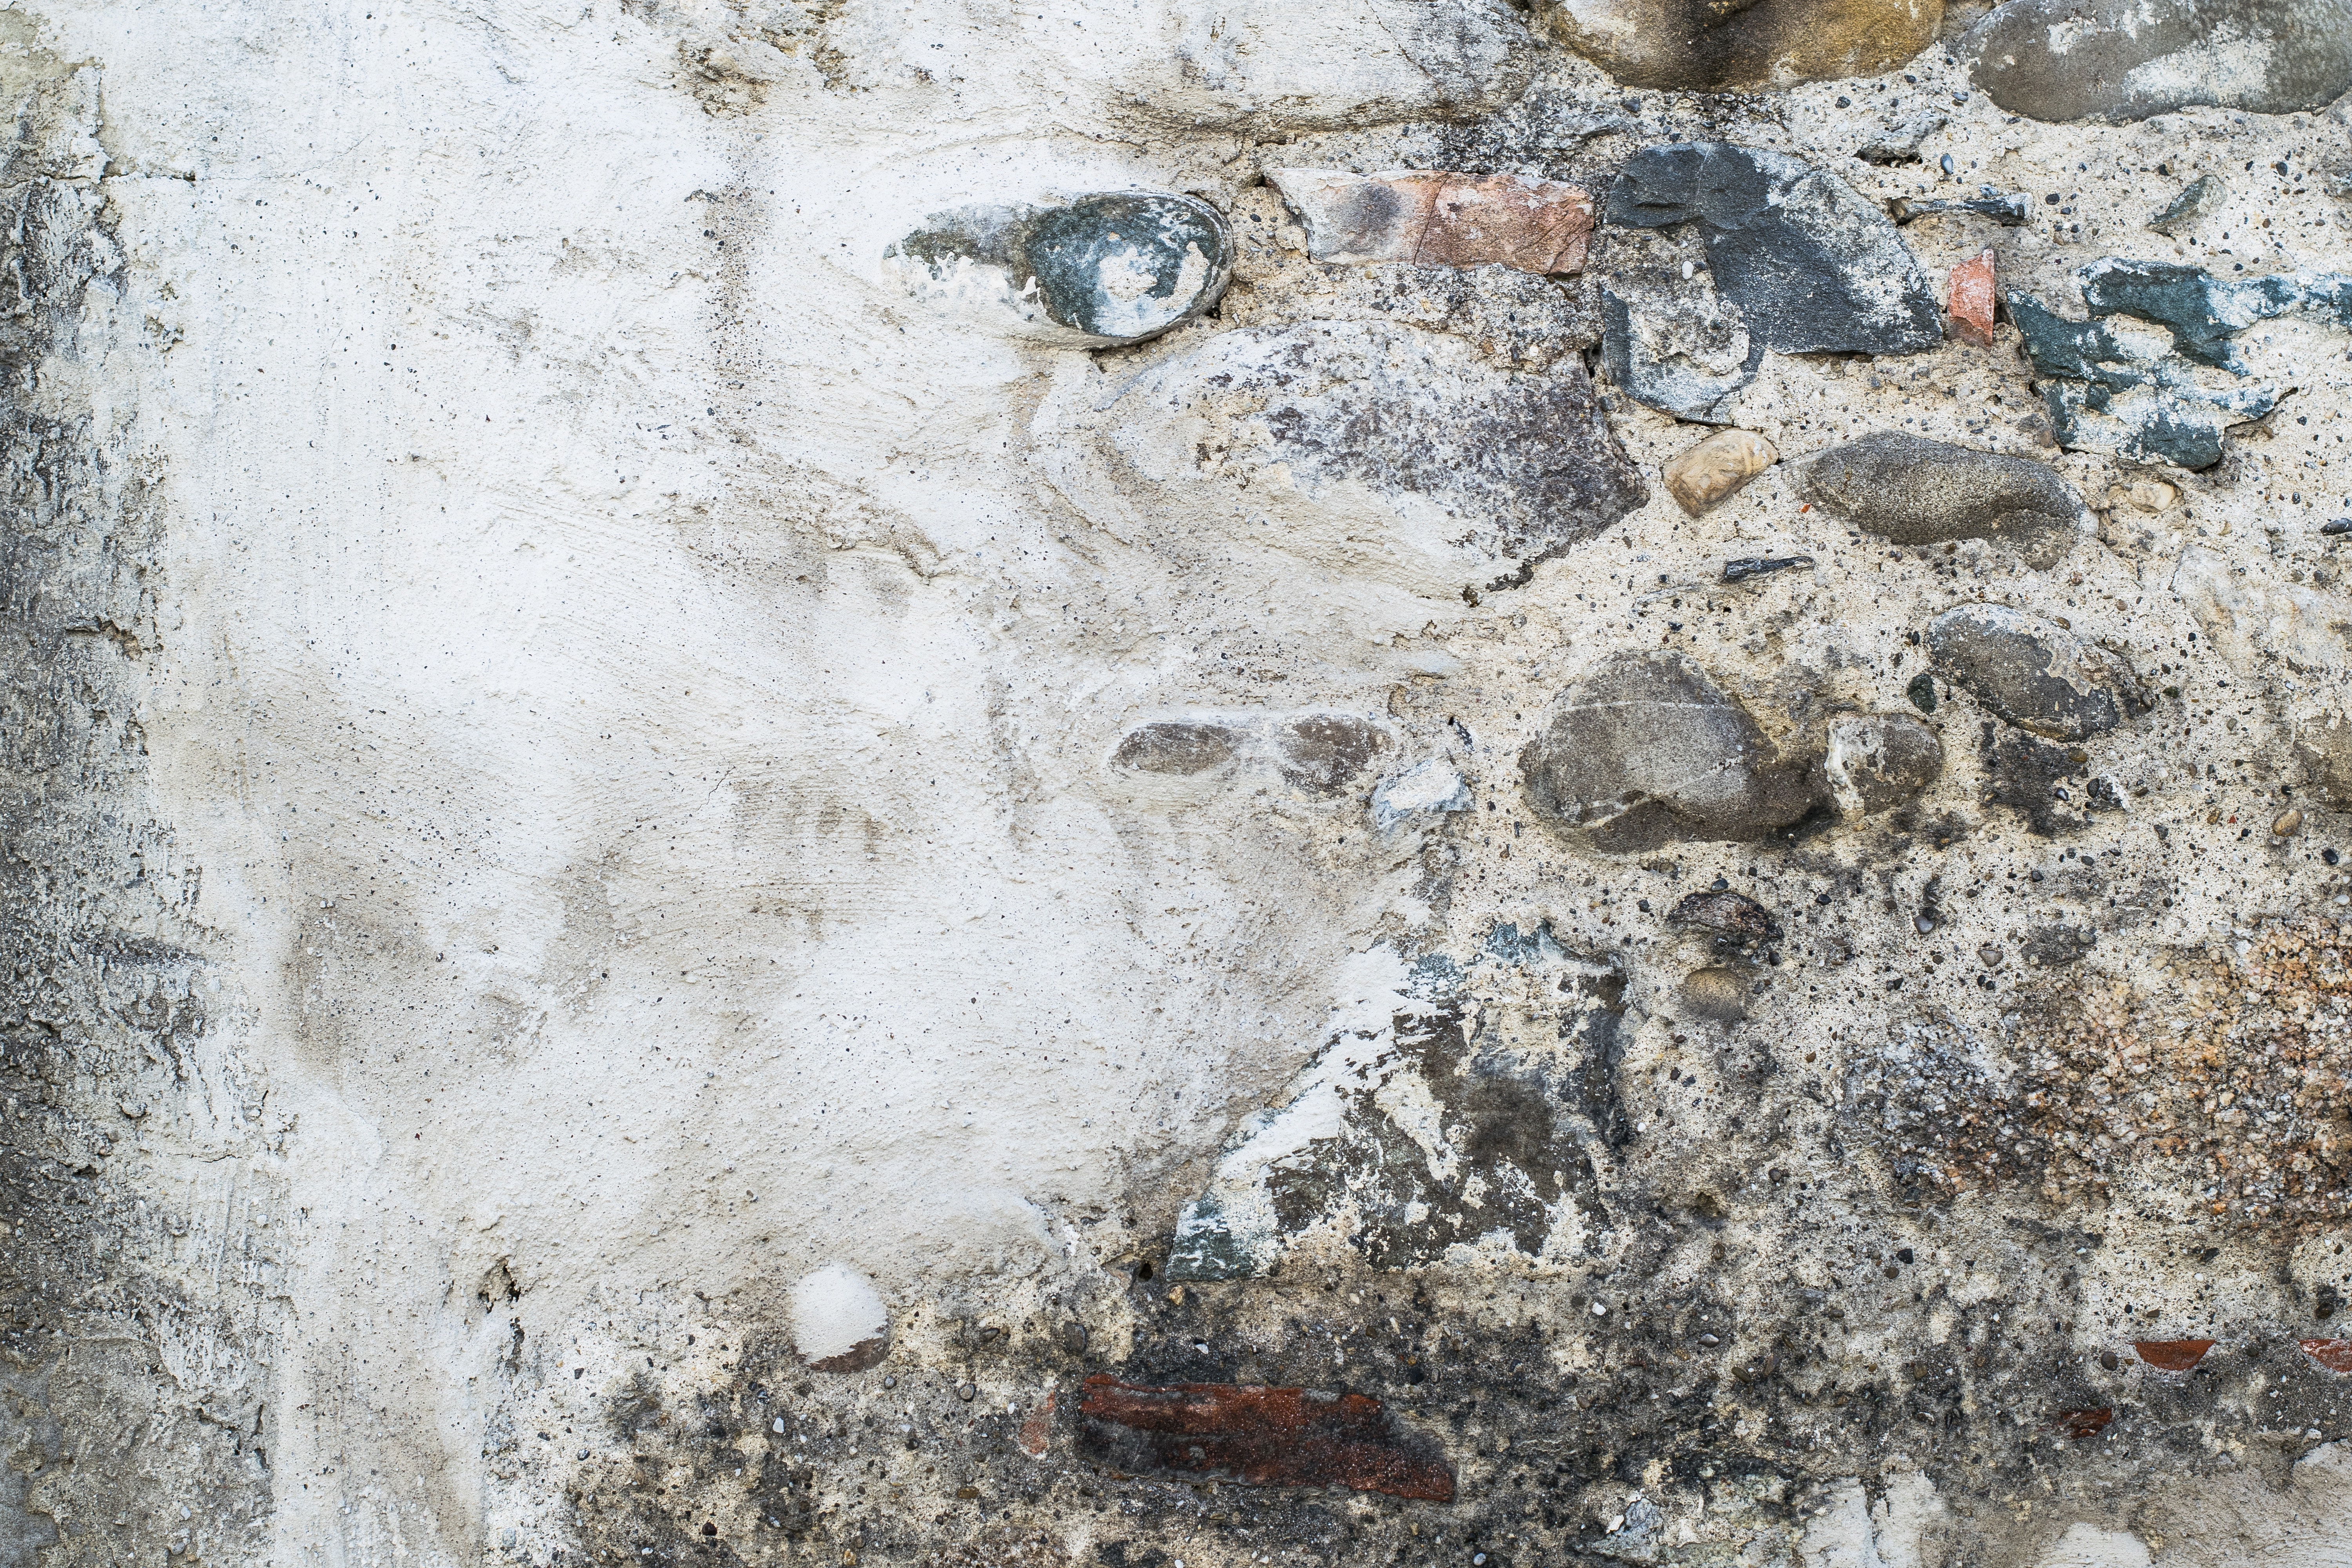
wall, geology, rock, concrete, cement, bedrock, stone wall, soil, mold, limestone